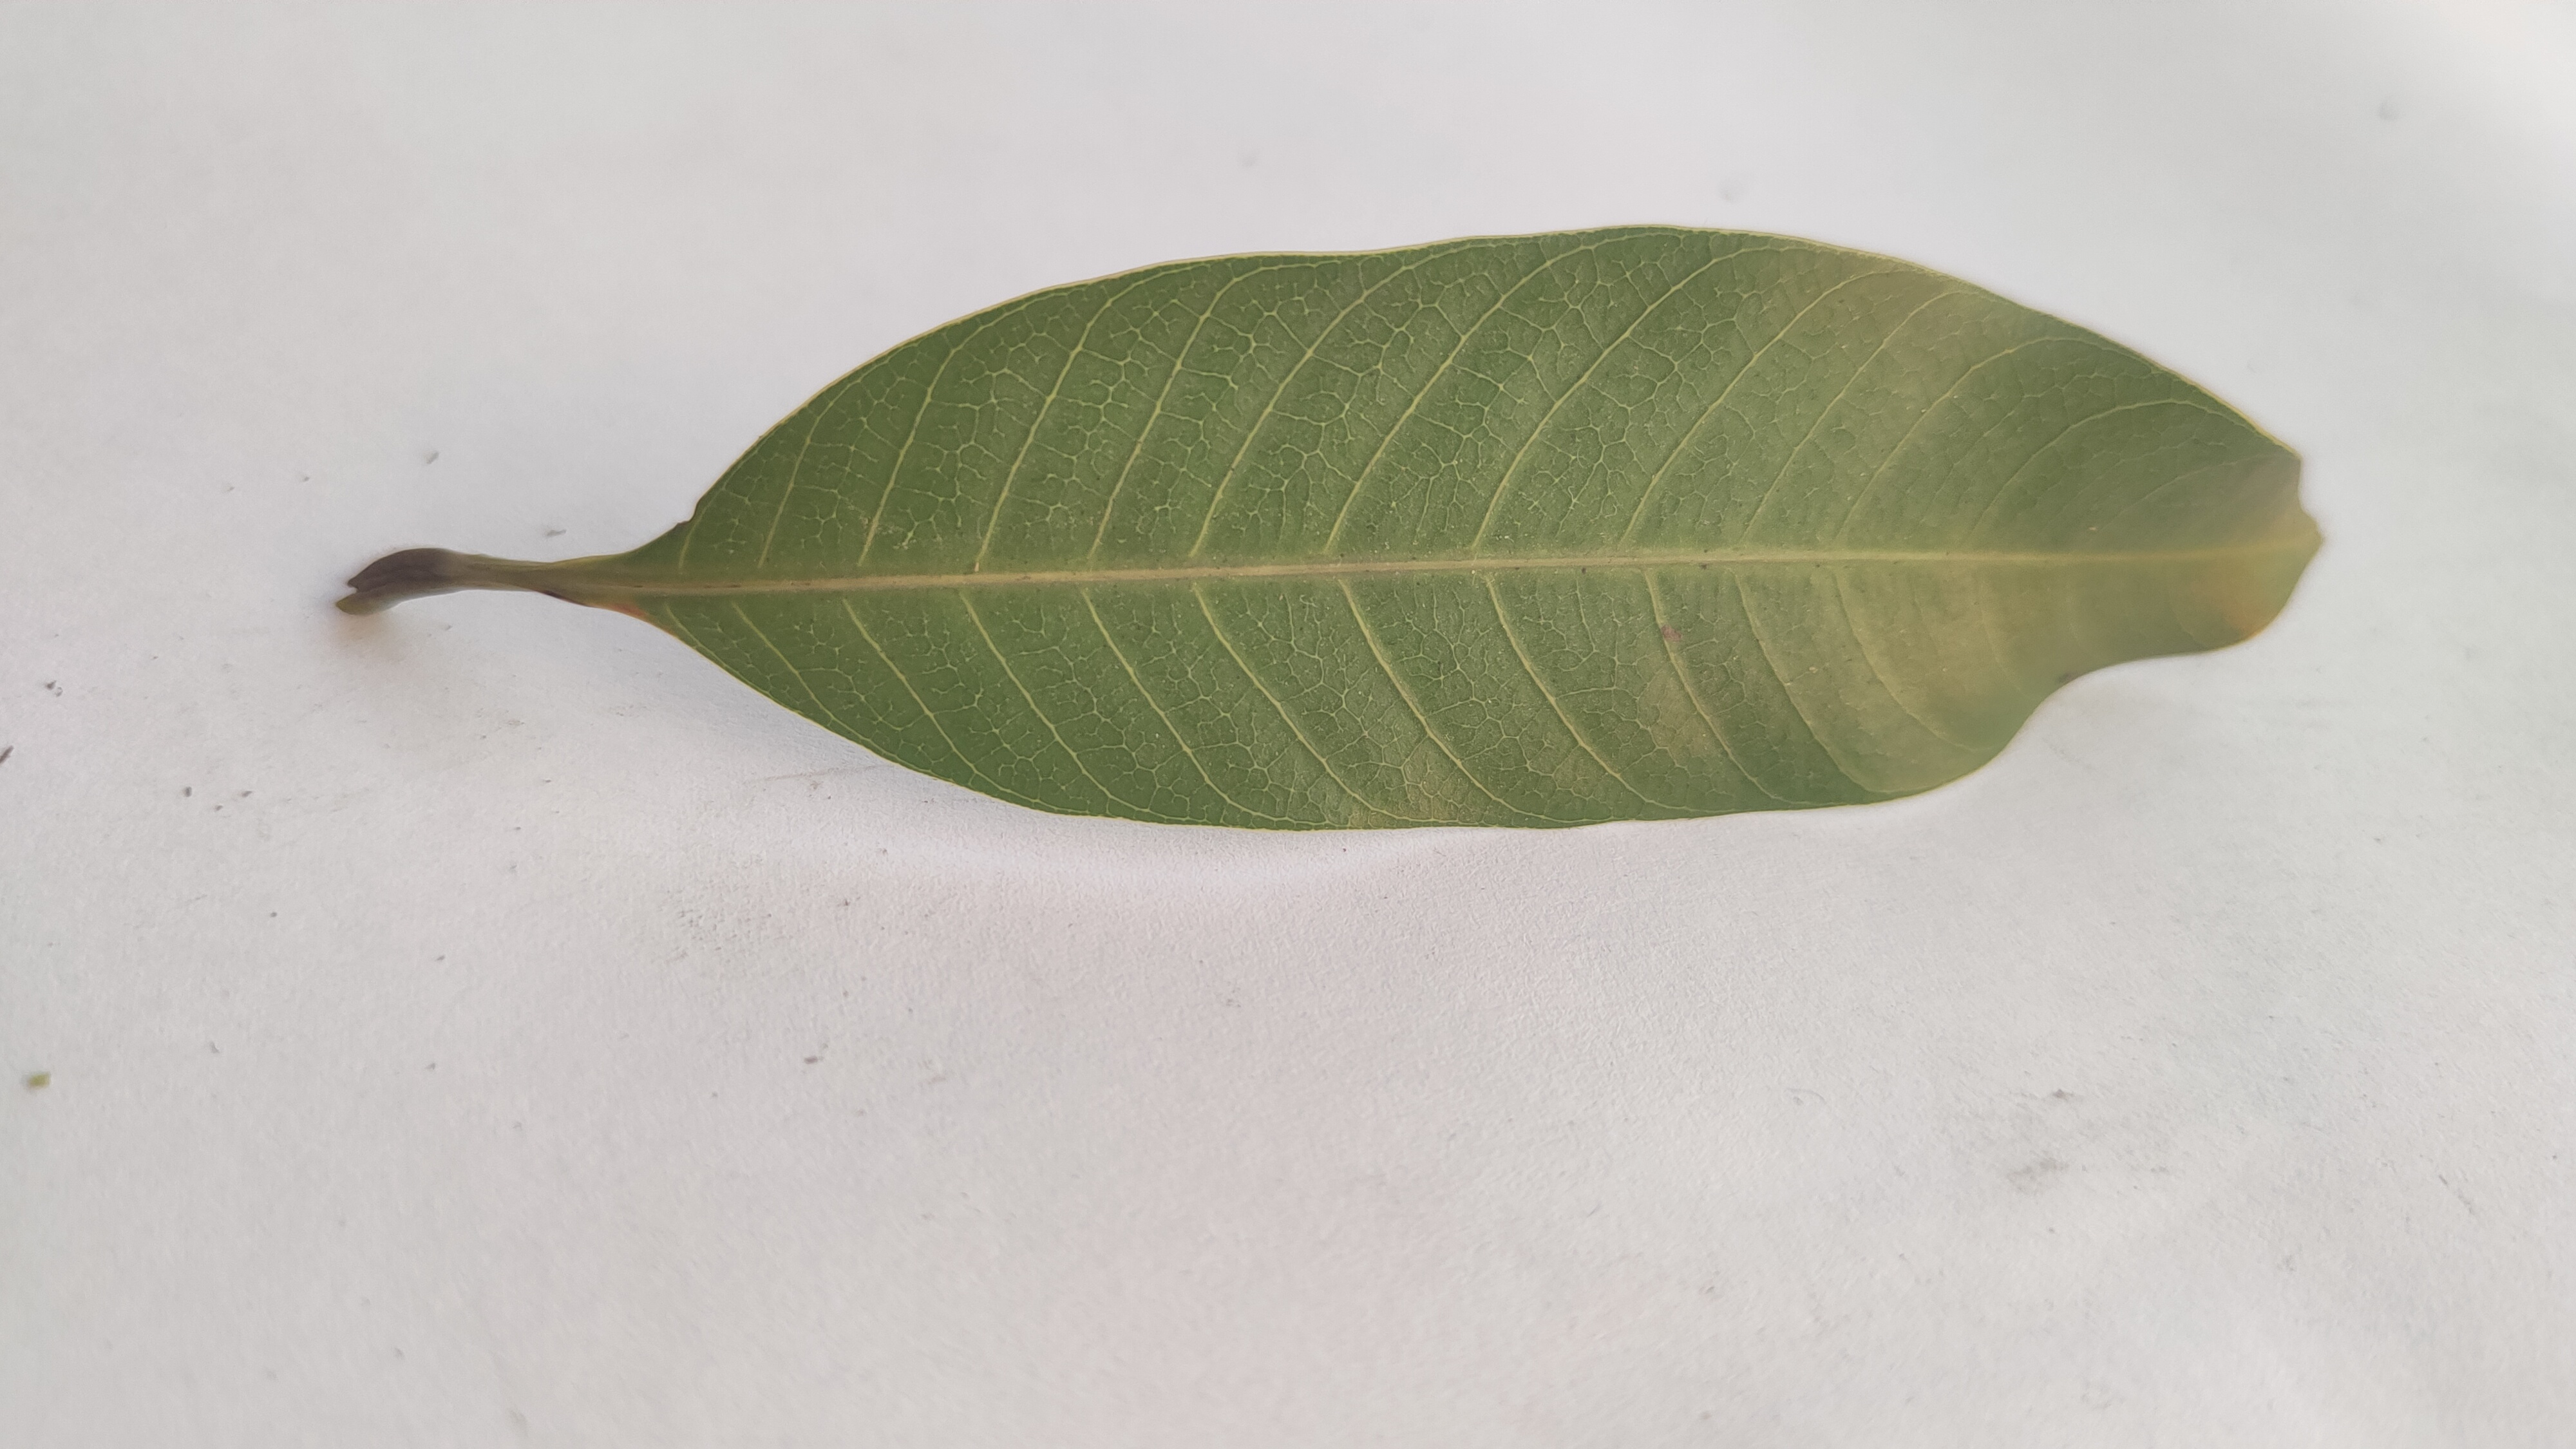
Leaf variety: Mango